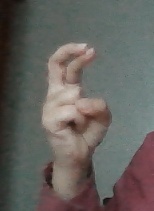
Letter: zay